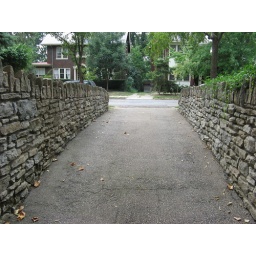
From inside the garage your driveway and the street beyond. The retaining wall is in excellent condition.